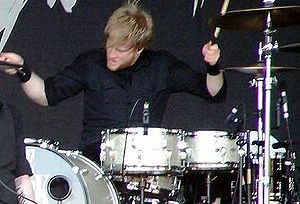
Bob Bryar
Bob Bryar i februar 2007.
Robert Nathaniel Cory Bryar, også kendt som Bob Bryar er en tidligere amerikansk trommeslager for bandet My Chemical Romance.